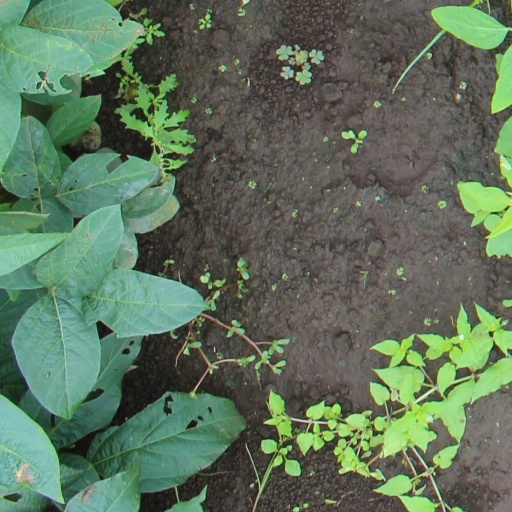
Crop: soybean